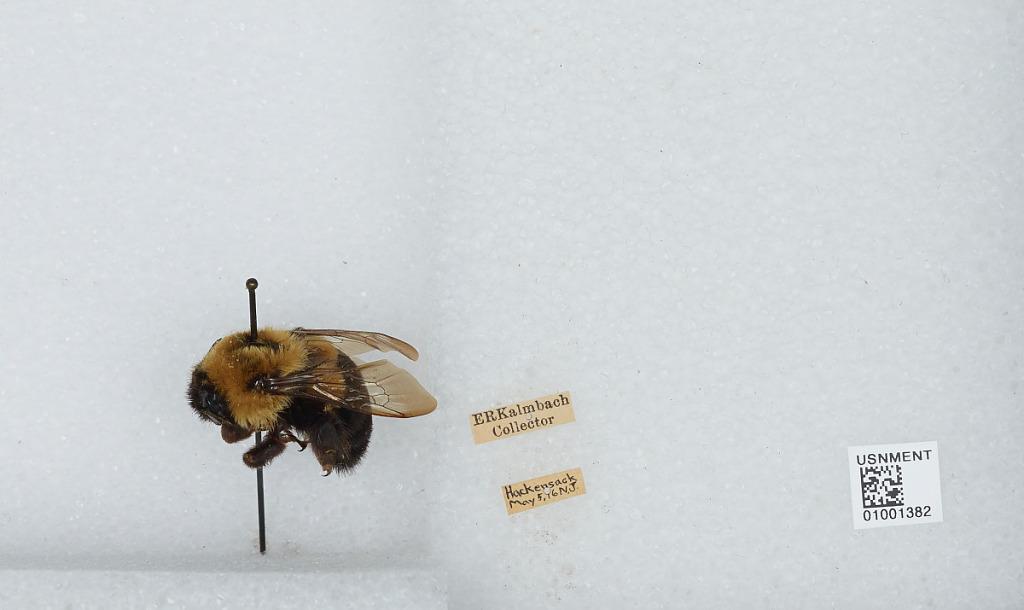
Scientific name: Bombus (Pyrobombus) impatiens Cresson
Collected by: E. Kalmbach
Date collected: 1916-5-5
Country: United States
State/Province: New Jersey
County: Bergen
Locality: Hackensack
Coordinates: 40.8894, -74.0457